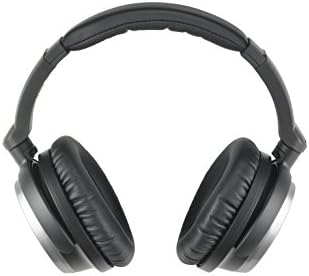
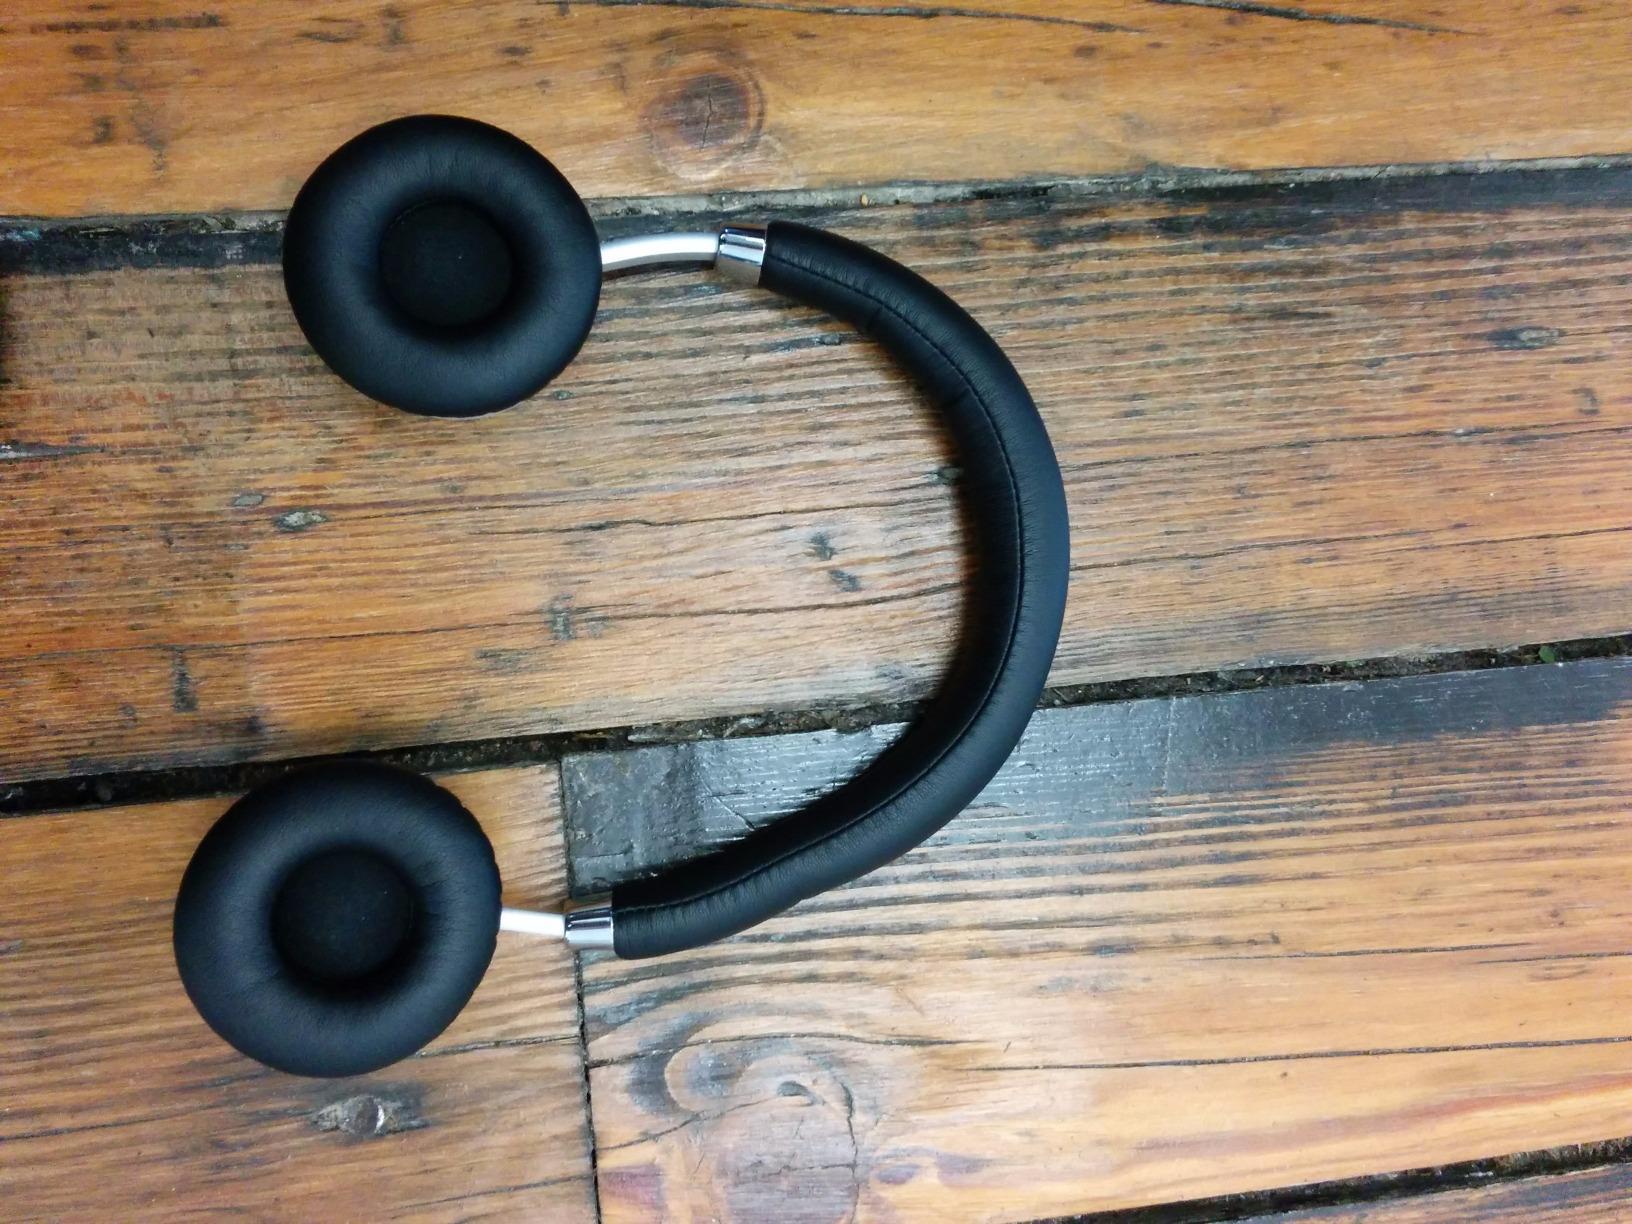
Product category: headphones
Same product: no